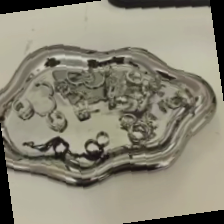
Label: no bracelet mod